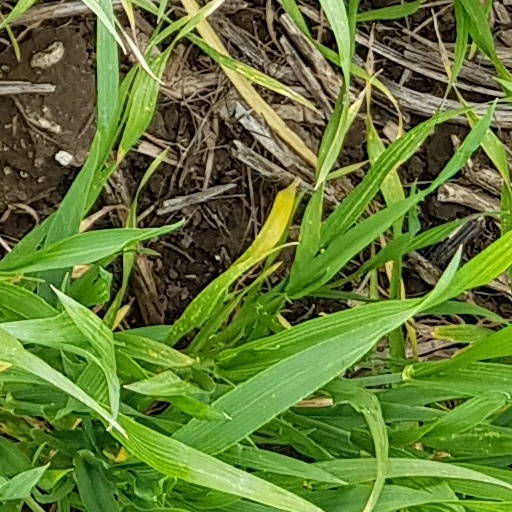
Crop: wheat